Warbirds (video game)

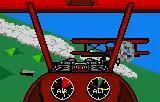
Gameplay screenshot.

"Warbirds" is a first-person combat flight simulation game where players assume the role of a World War I fighter pilot taking control of a biplane, with the main objective being the elimination of enemies to win the war. A variety of options can be altered to aid in shooting down enemy planes, including turning on unlimited ammunition and altering how much damage the player's aircraft can take until it explodes and players can also choose their preferred style of play for the plane before starting. When playing, the players has the ability to look ahead, behind, above, and to the left or right of their plane to detect oncoming enemies in the playfield. The game has five scenarios in which the player can fly against up to three enemy pilots of varying levels of skill. Up to four players can compete against each other by connecting four Atari Lynx units via the ComLynx port.